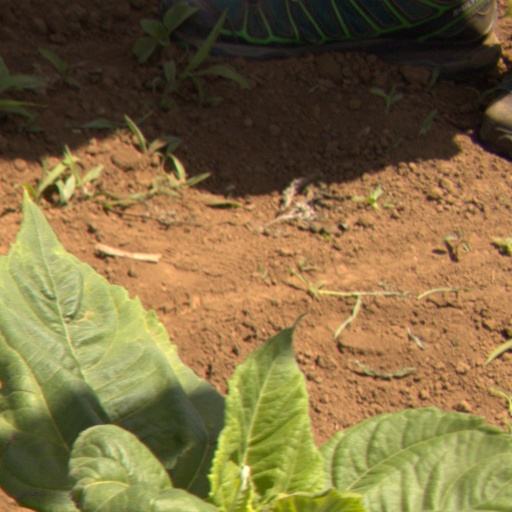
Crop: Jerusalem artichoke